Luton Town F.C.

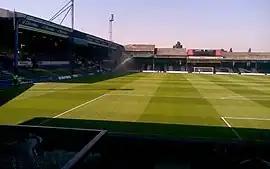
An old-fashioned association football stadium. On the left a large wooden grandstand is visible, filled with blue seats; straight ahead, a smaller stand is seen, also with blue seats. On the latter stand, the word "LUTON" is spelled out in white seats among the blue.

The club's nickname, "the Hatters", reflects Luton's historical connection with the hat making trade, which has been prominent there since the 17th century. Supporters of the club are also called Hatters.